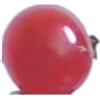
Label: Redcurrant 1